Hólmar Örn Eyjólfsson

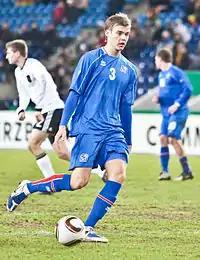
Eyjólfsson preparing to take a kick during a match against Germany U21 in 2010.

In July 2006, Eyjólfsson was called up to the Iceland U17 for the first time. After making his debut for the U17 national team, he started in a number of matches for the Iceland U17 for the rest of 2006. In April 2007, Eyjólfsson was called up to the U17 national team squad for the UEFA European U-17 Championship. He was a key player at the 2007 European U-17 Championship and, although Iceland failed to make it beyond the group stage, was named by UEFA as one of the tournament's players to watch in future. Those finals in Belgium also saw him show his versatility as Eyjólfsson played in a holding midfield role, although he prefers to play at the back. Following the end of the tournament, Eyjólfsson played televe times for Iceland U17.